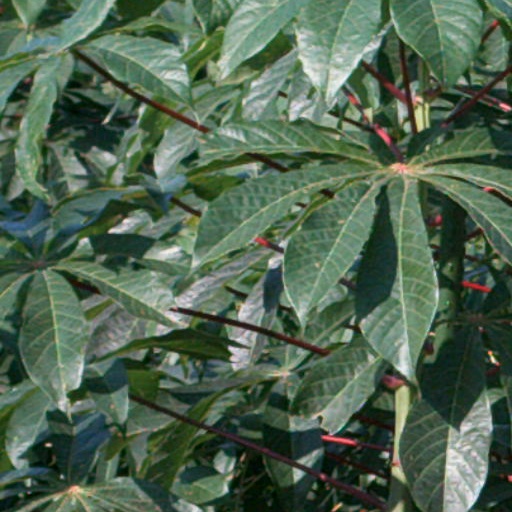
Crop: cassava